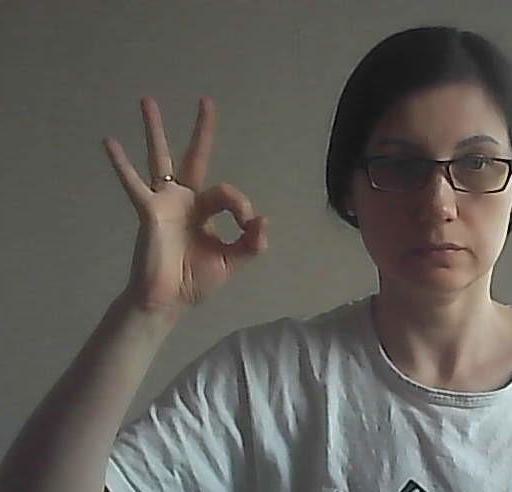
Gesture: ok